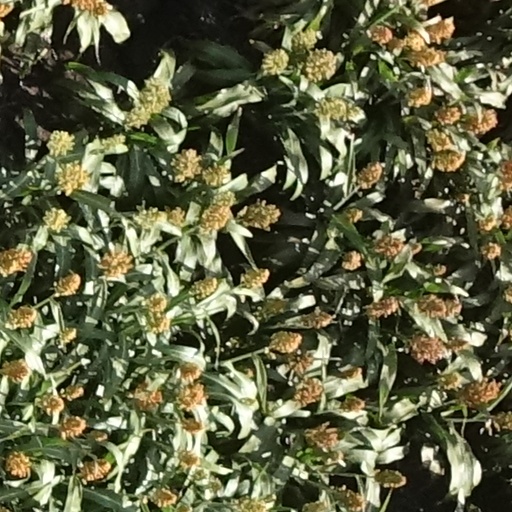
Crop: sorghum